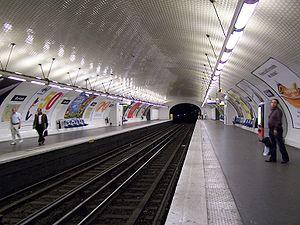
Station Avron du métro de Paris
La liste des stations du métro de Paris propose un aperçu des stations actuellement en service, fermées ou autres, du métro de Paris, en France. Le métro a ouvert en 1900 et comprend 302 stations et 383 points d'arrêt, depuis le 23 mars 2013. Les stations fermées ne sont pas comptées dans le total.
Avron est une station de la ligne 2 du métro de Paris, située à la limite des 11ᵉ et 20ᵉ arrondissements de Paris.